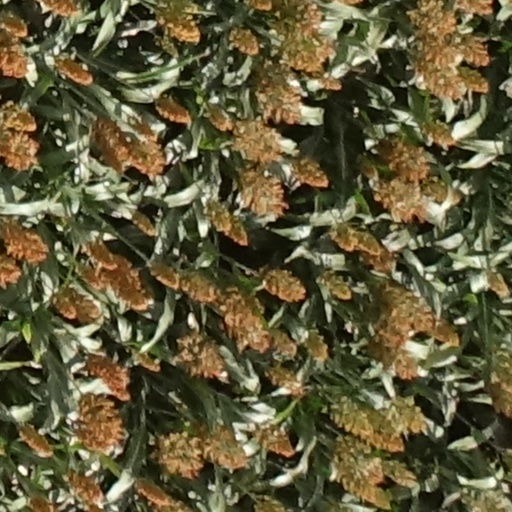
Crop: sorghum